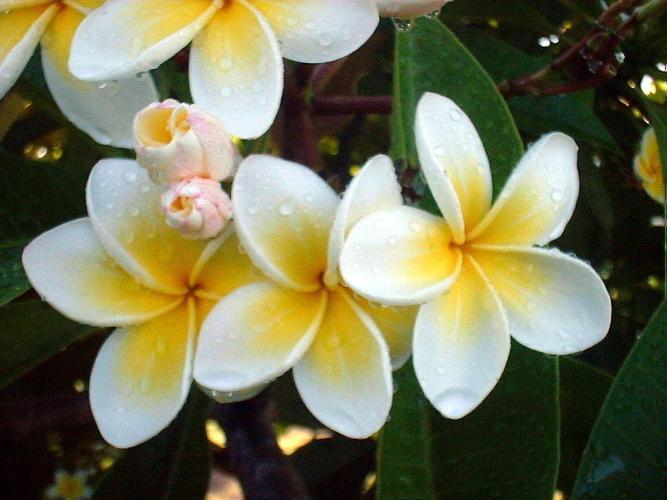
Label: frangipani